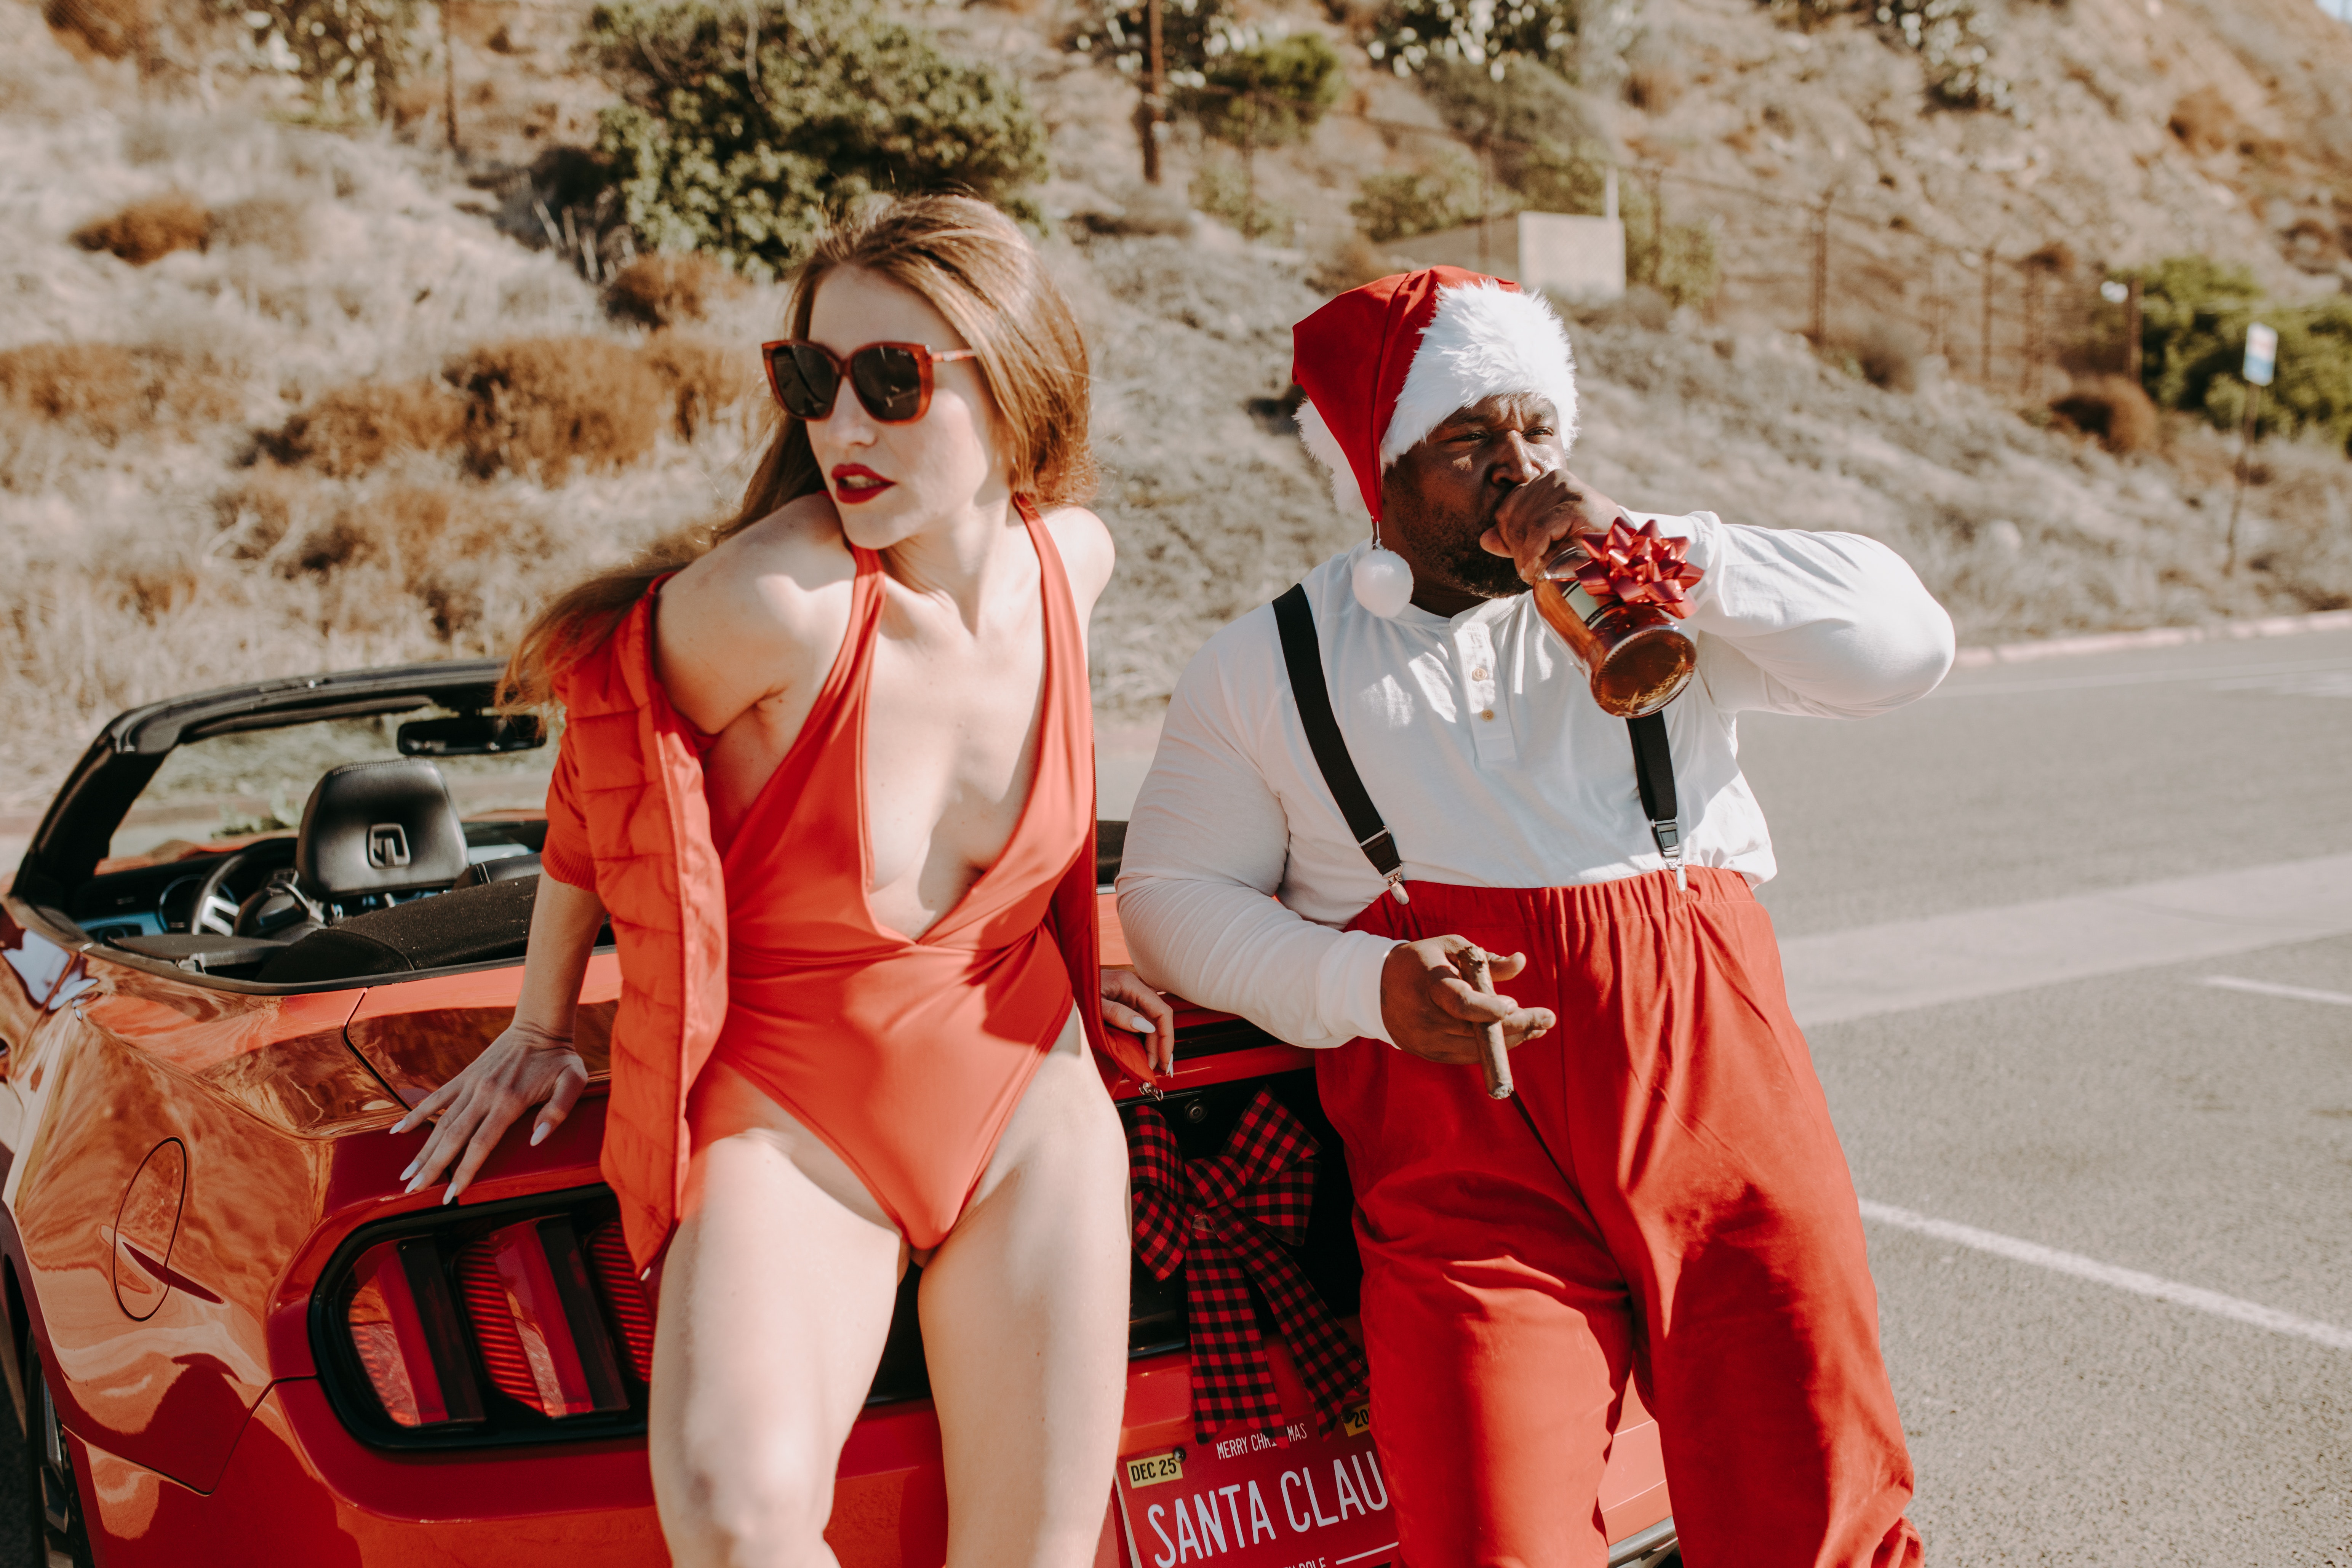
woman, eyewear, glasses, sunglasses, goggles, performance car, hood, costume, fictional character, undergarment, sun hat, costume design, overall, sports car, glove, cosplay, latex, race car, belt